Saint-Esprit, Paris

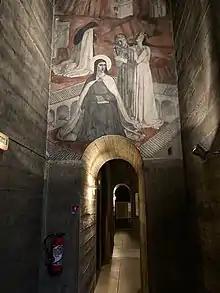
Fresco over doorway

The architecture of the church—with its juxtaposition of Byzantine influence and reinforced concrete—is 'absolutely unique.'